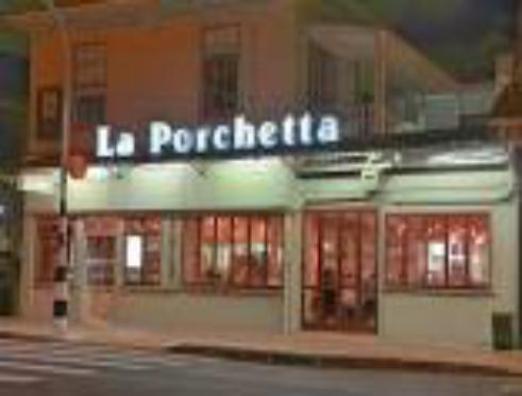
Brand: la porchetta
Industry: Food